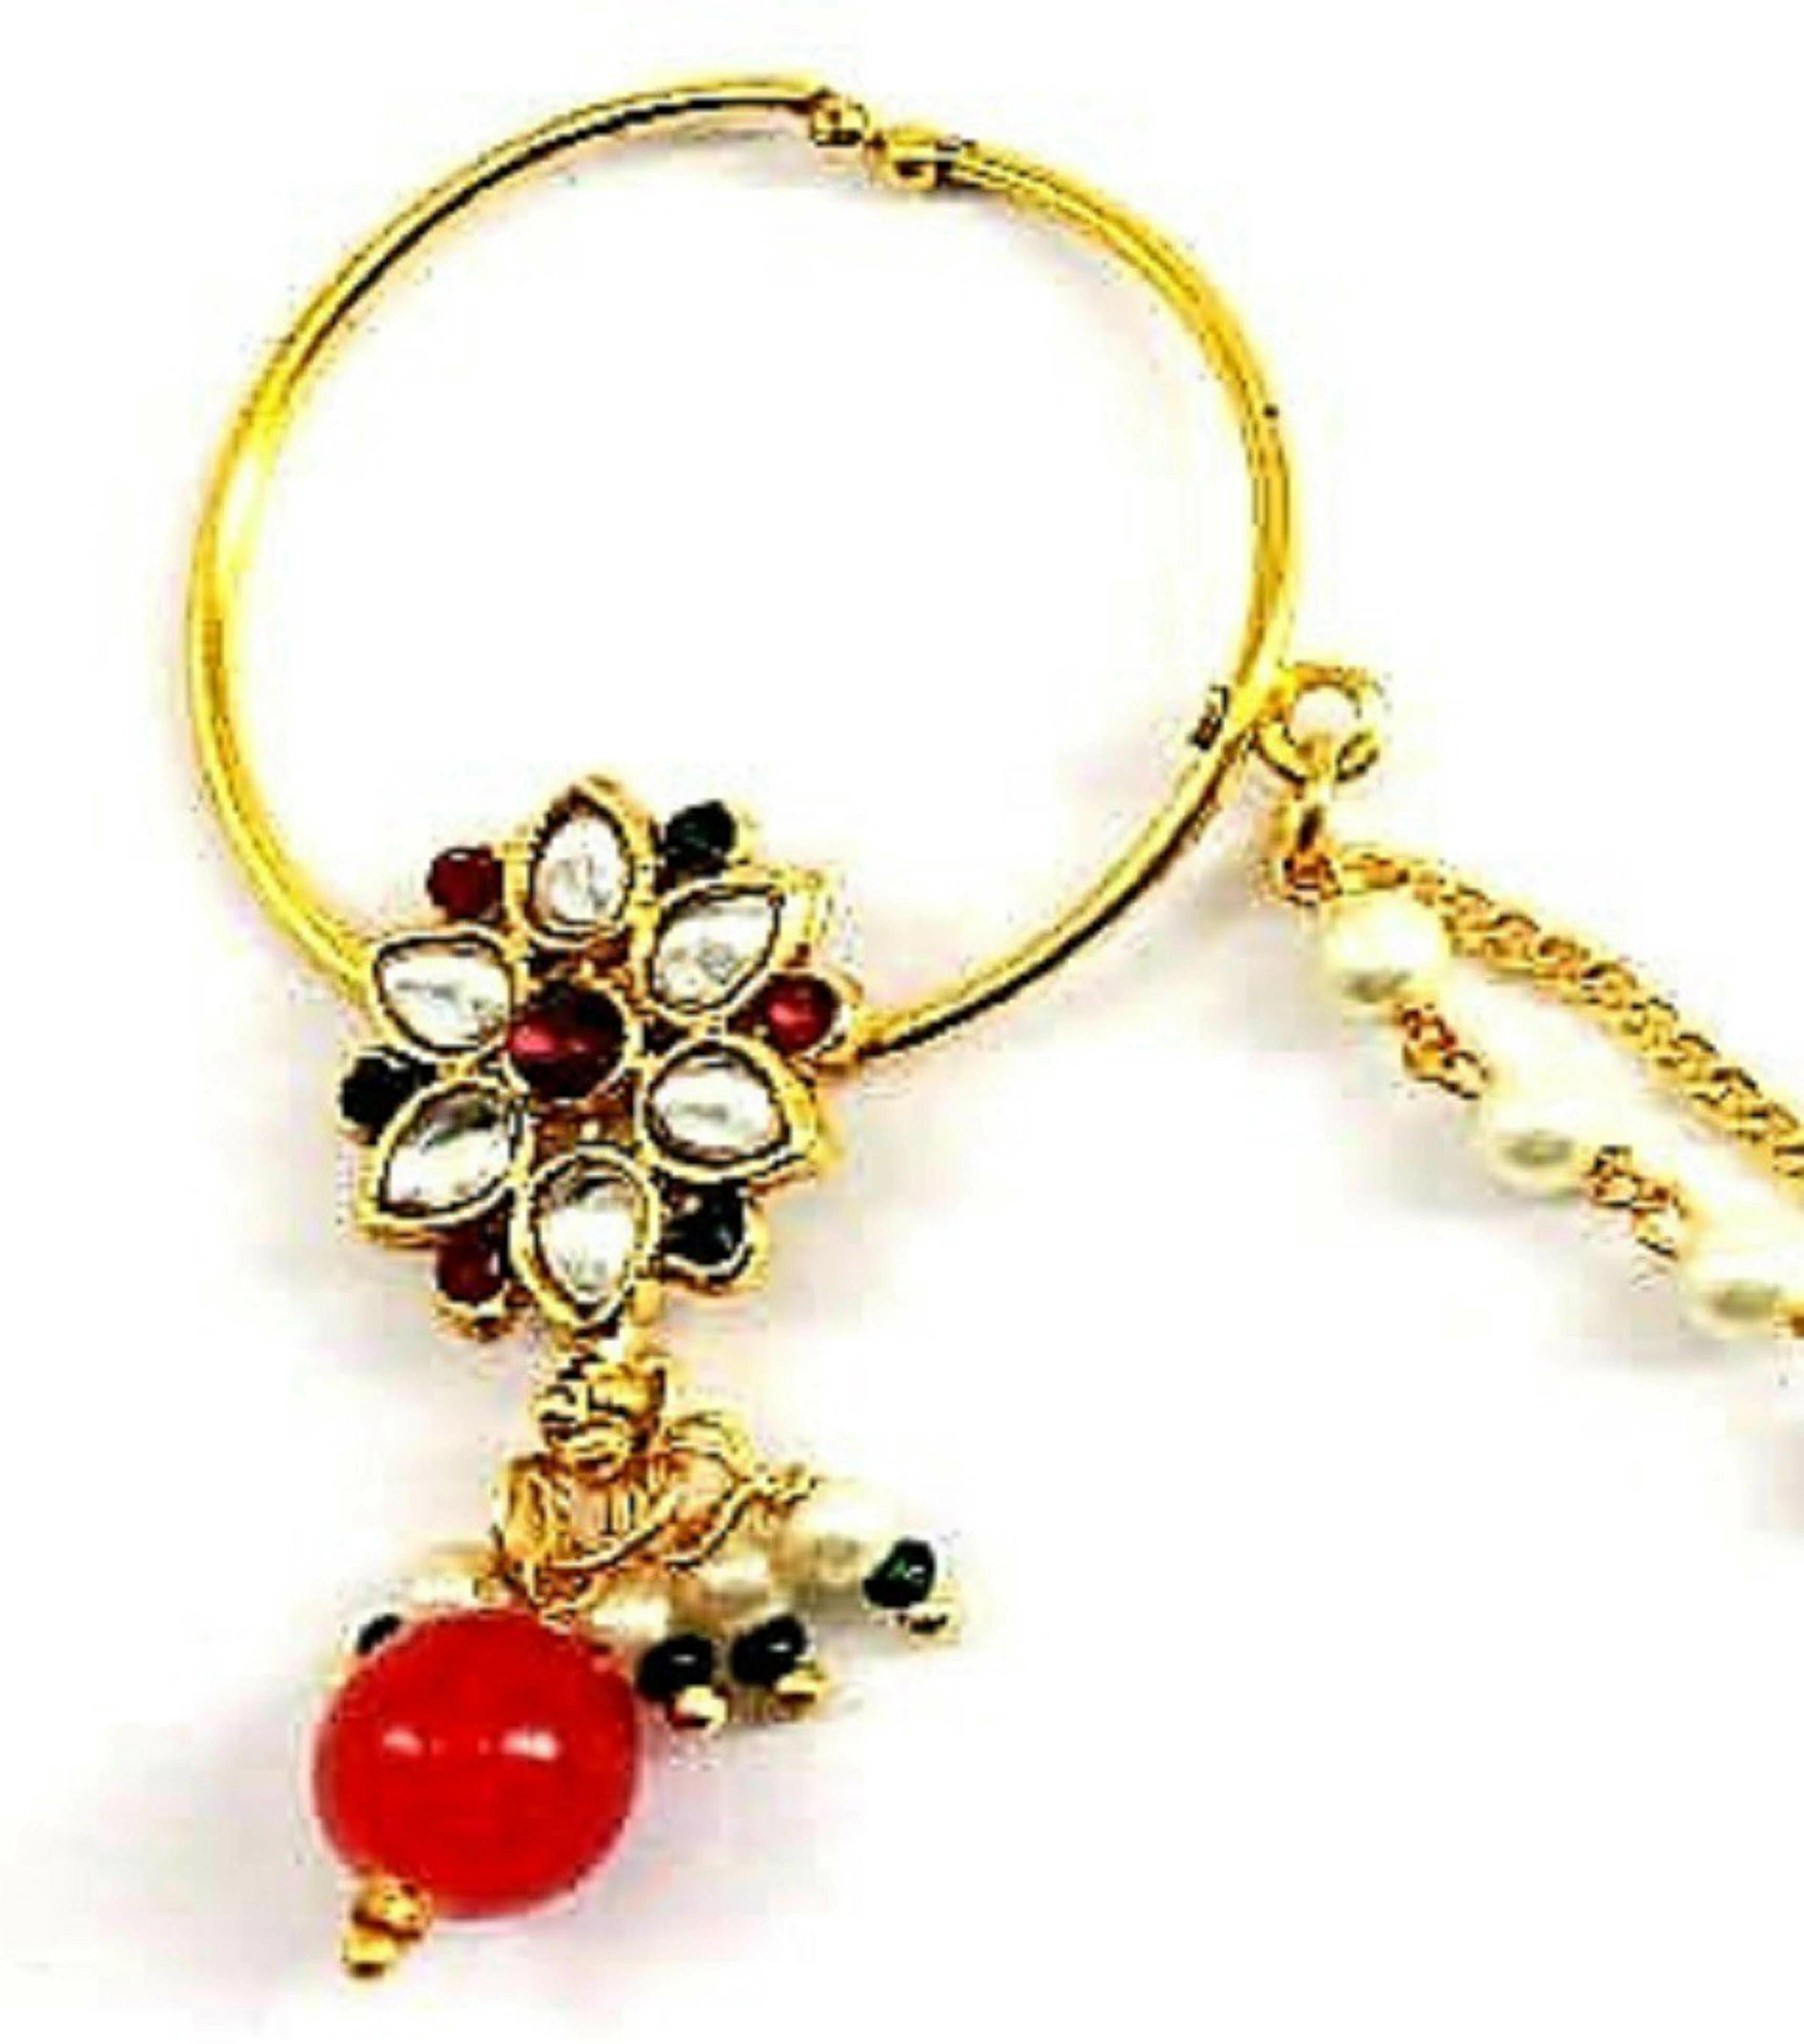
Verma CollectionVerma Collection Gold-Plated Plated Alloy Nose Ring
Type: Rings
Brand: VERMA COLLECTION
Price: Rs. 349
This lovely (kundan and pearls mixed -round shape)(nathiya) nose ring from the has been exclusively designed for you. this beautiful nose ring is studded with real look-alike real beads and pearls and kundan and peals mixed . this nath (nose ring) can look elegant and stylish when worn with anarkali lehengas and saress etc. this (kundan and pearls mixed nose ring ) will match . this hand made nose ring .this ring perfect fit for any party or special occasion and festival like diwali holi raksha bandan etc .its graceful design complements with any ethnic or western outfit.
Features: Gold-Plated Plating,For Girls, Women,Piercing Not Required,Silver Weight: Na G